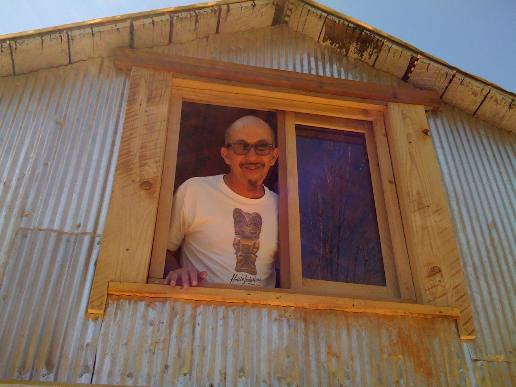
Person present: Yes